Asmik-kun World 2

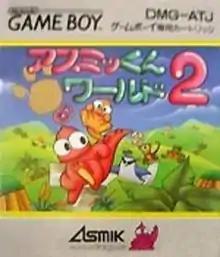
Cover art

Asmik-kun World 2 (アスミッくん ワールド 2 "Asumikkun Wārudo 2") is a Game Boy video game by Asmik, copyrighted in 1991. Unlike its predecessor, "Boomer's Adventure in ASMIK World" ("Teke! Teke! Asmik-kun World"), this game was never released outside Japan. Like its predecessor, the game is an example of the trap-em-up genre, which also includes games like "Heiankyo Alien" and "Space Panic".